The Bird in Borrowed Feathers

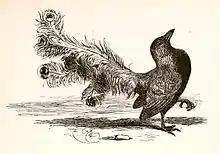
Harrison Weir's illustration of "The Vain Jackdaw", 1881

Such stories addressed themselves to various kinds of pride and had given rise to the Latin idiomatic phrase "esopus graculus" (Aesop's jackdaw) that Erasmus recorded in his "Adagia". But the story has also been used to satirise literary plagiarists in Classical times. In one of his Epistles, the Roman poet Horace alludes to the Greek version of the fable when referring to the poet Celsus, who is advised not to borrow from others 'lest, if it chance that the flock of birds should some time or other come to demand their feathers, he, like the daw stripped of his stolen colors, be exposed to ridicule.' It was in this sense too that the young William Shakespeare was attacked by the elder playwright Robert Greene as 'an upstart crow, beautified with our feathers'.